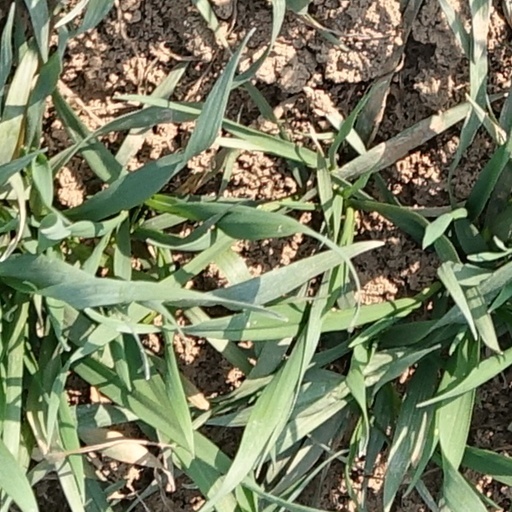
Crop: wheat